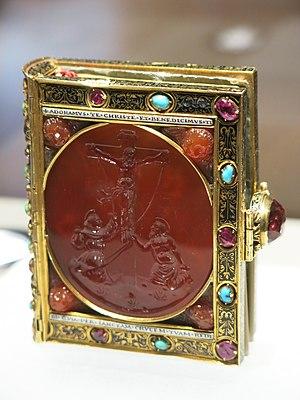
Livre d'Heures de François Ier. 1532-1538. Manuscrit enluminé de 150 folios avec 16 miniatures en pleine page. Couverture avec un intaillé en cornaline représentant le Christ en croix entre Saint-François d'Assise et Saint-Jérôme. Musée du Louvre.
Matteo dal Nasaro Veronese est un orfèvre, sculpture sur bois et graveur lapidaire italien de la Renaissance connu pour ses portraits en camées.
Le Livre d'Heures de François Ier est un livre d'heures, c'est-à-dire un livre liturgique destiné aux fidèles catholiques laïcs, à la différence du bréviaire, destiné aux clercs. Il permet de suivre la liturgie des Heures.
La cornaline est une variété de calcédoines rouges. Elle est principalement utilisée pour la bijouterie.